Wellington Regiment (City of Wellington's Own)

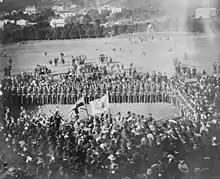

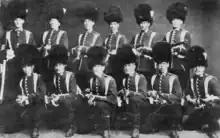

In 1867, the Wellington Veteran Volunteer Corps was formed from former soldiers of British regiments which had served in New Zealand. The volunteers were mobilised during Tītokowaru's War in 1868 and were split into two groups: the Wellington Rifles and the Wellington Forest Rangers. Both units were involved in the raid on Te Ngutu o Te Manu on 21 August 1868 and suffered 3 men killed. The village was used as a base by Tītokowaru, however he was not captured during the raid. A further six men from the Wellington Rifles and Forest Rangers were killed during a second attack on the village on 7 September. Many of the men were disgusted by the mismanagement of the expedition and the volunteers returned to Wellington in October once their three months of service had been completed.